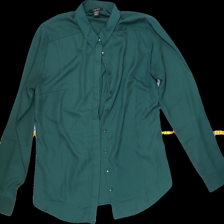
View: front
Type: Shirt
Category: Ladies
Brand: Amisu (New yorker)
Colors: Green
Material: 100% poly
Pattern: Plain
Cut: Collar
Size: M
Trend: No trend
Stains: No
Damage: 0
Price range: 100-150
Recommended usage: Reuse